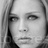
Emotion: neutral